José Vilalta Saavedra

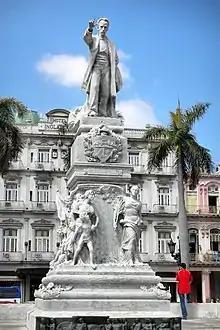
Statue of José Martí in Parque Central, Havana, sculpted by Villalta Saavedra in 1905.

José Villalta Saavedra (born January 27, 1862, Havana, - died March 16, 1912, Rome) was a Cuban sculptor. One of the first native Cuban sculptors, Villalta was a mulatto born in Havana. Thanks to private patrons, he was able to train in Europe, first in Canarias (Spain) and then in la . He worked in Italy and Cienfuegos.